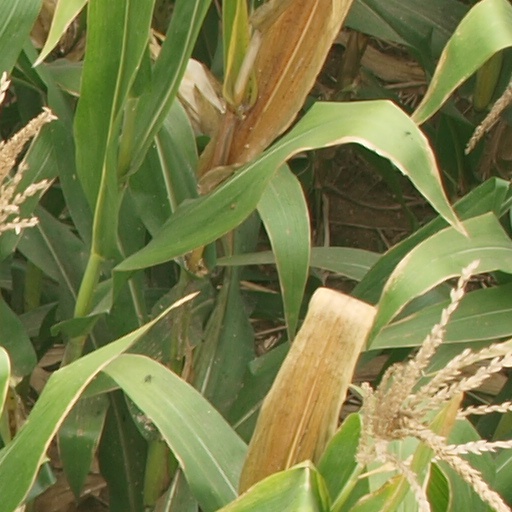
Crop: maize; corn